Which point is corresponding to the reference point?
Reference image:
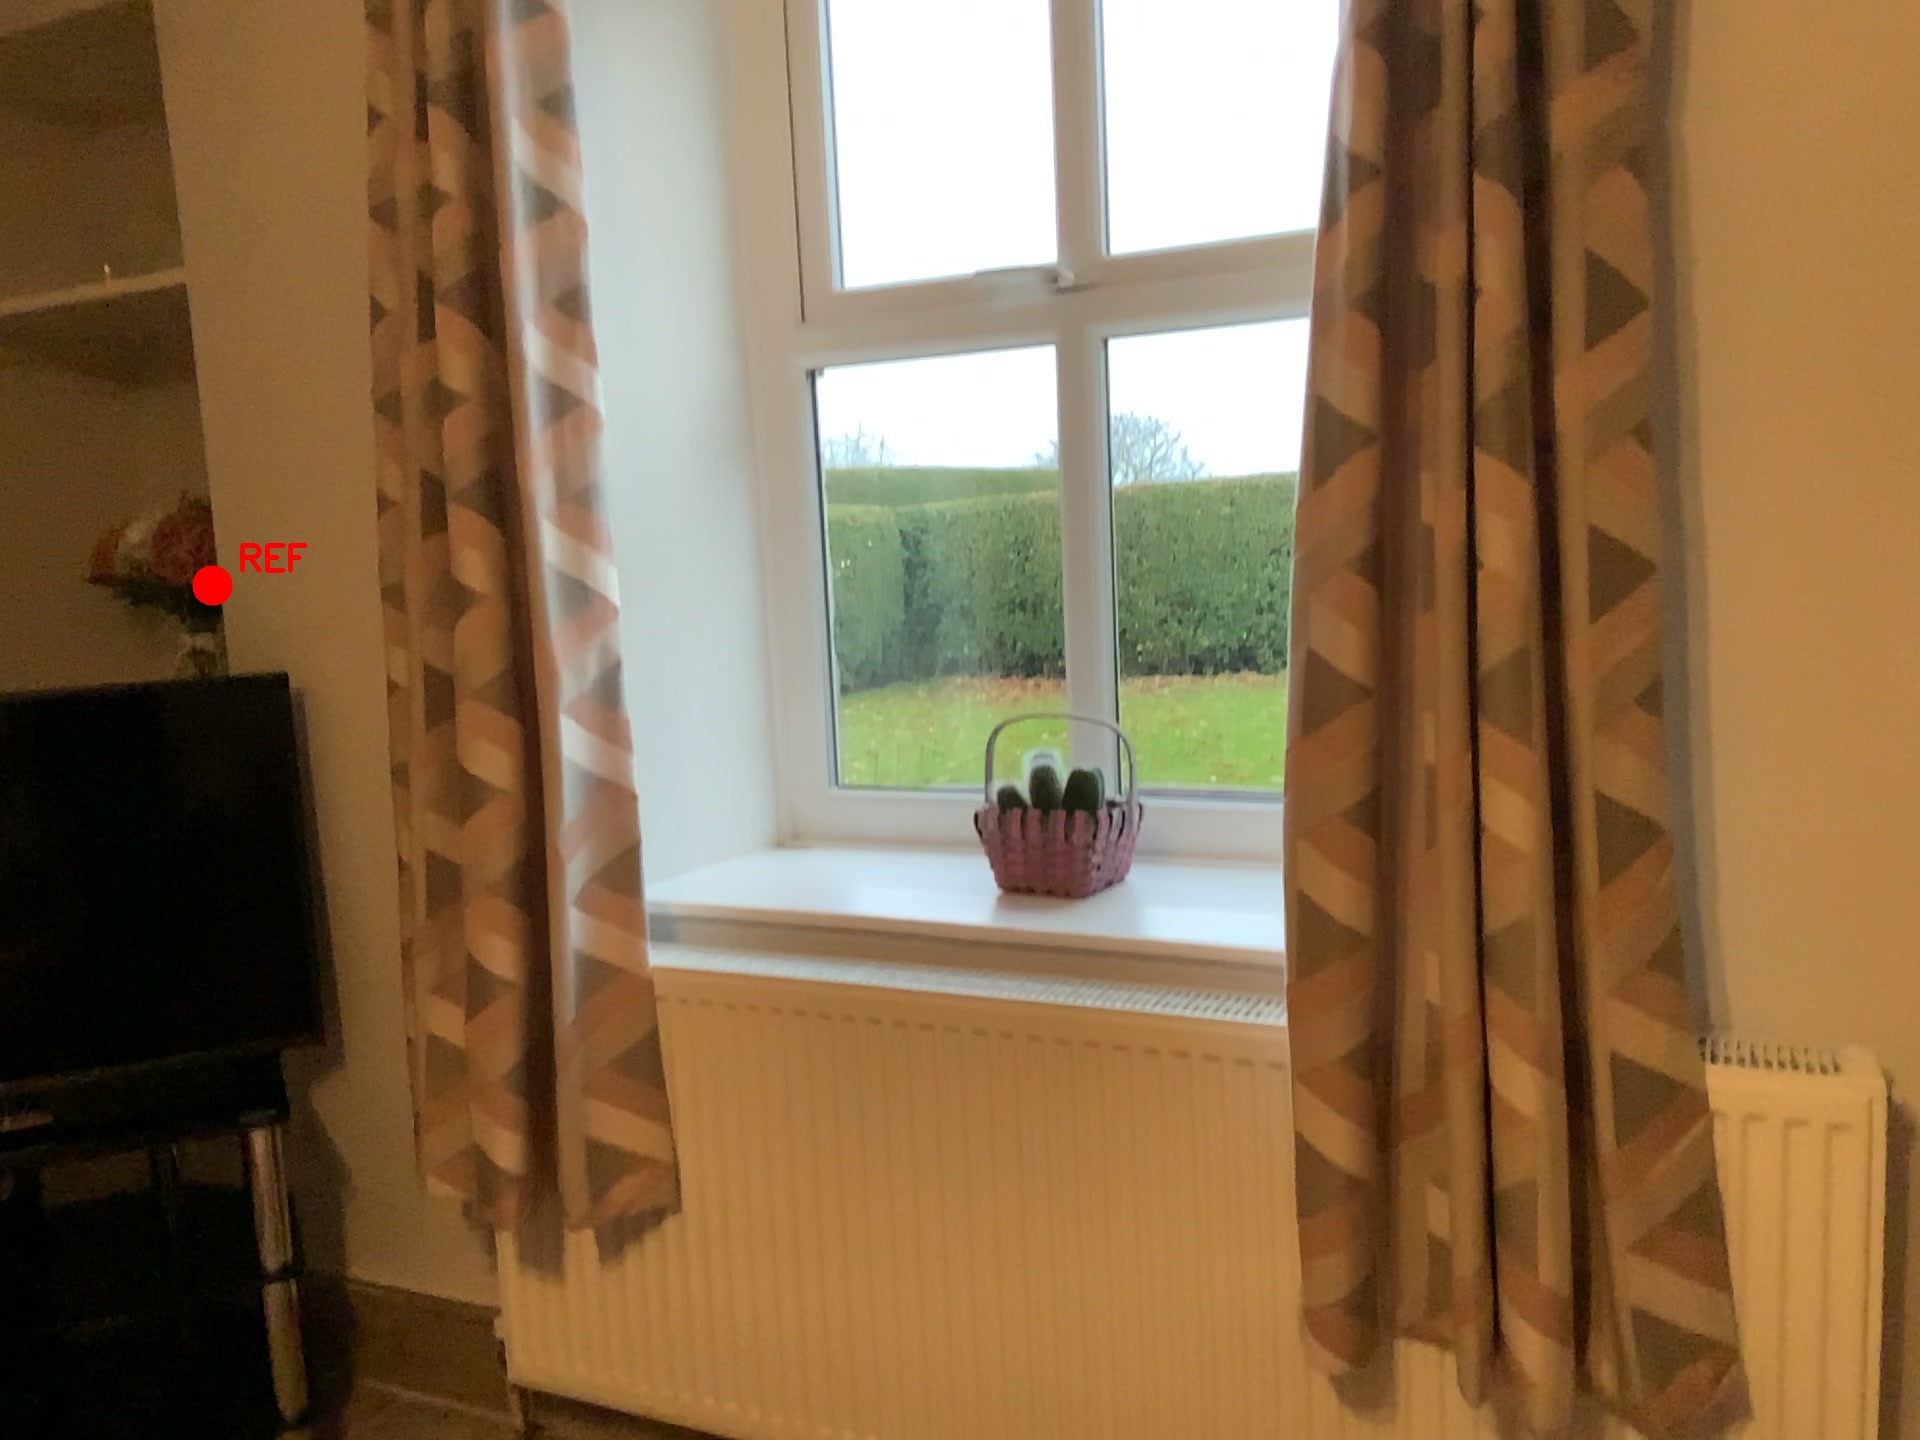
Option image:
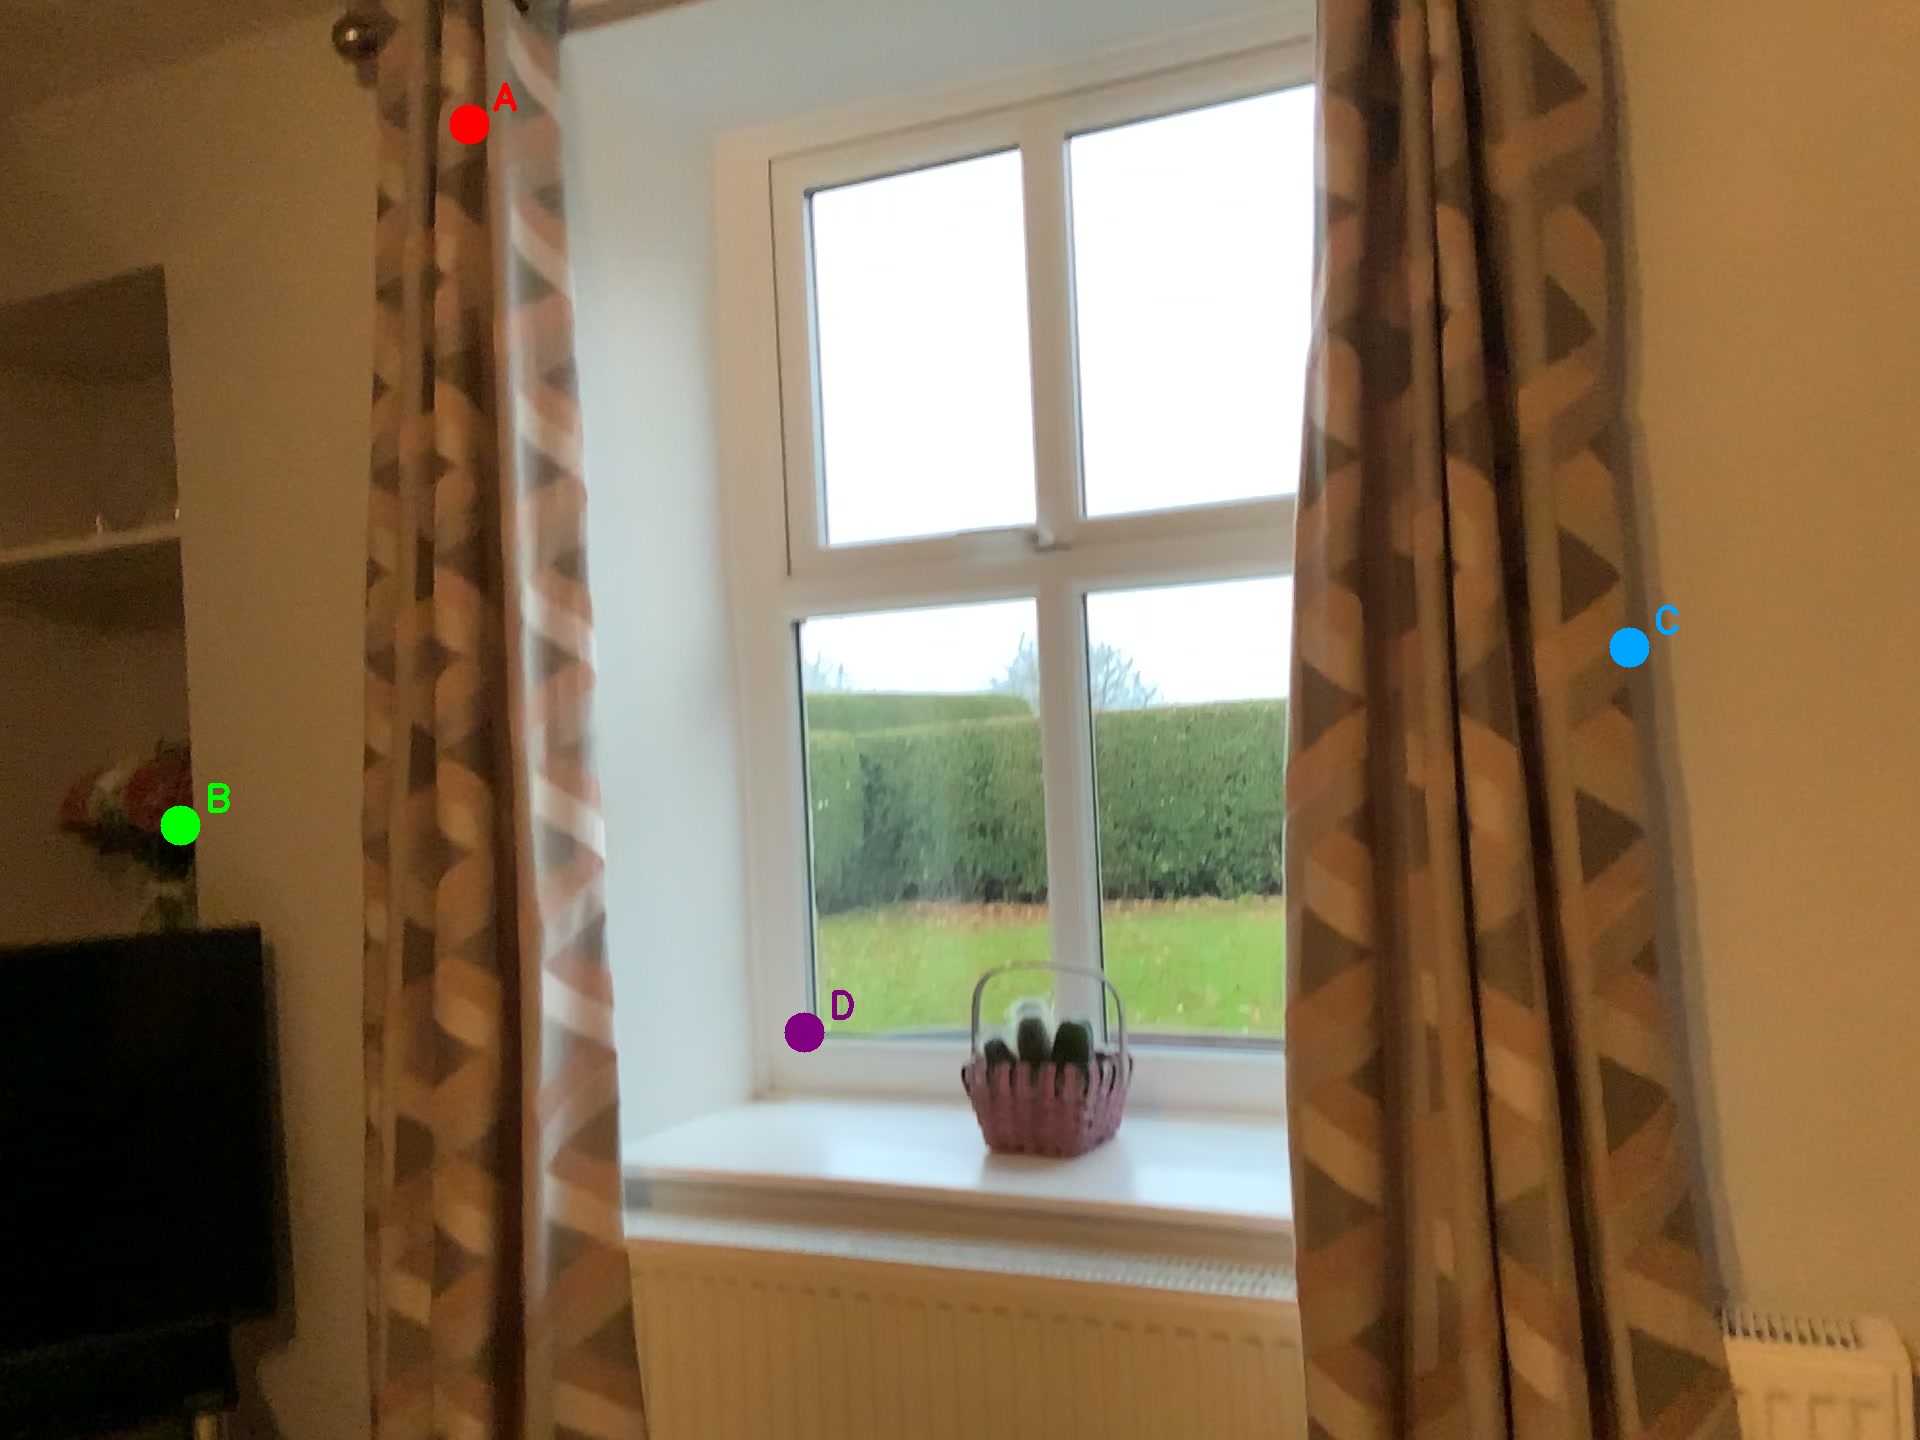
Choices:
Point A
Point B
Point C
Point D
Answer: (B)